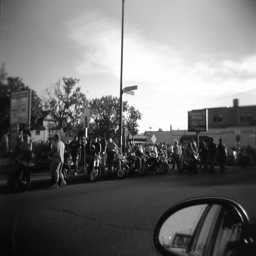
A black and white image of many people around motorcycles.
Someone on a motorcycle is looking through their review mirror, at a motorcycle club gathering.
Many people standing and walking on a sidewalk next to motorcycles.
A large group of motorcyclist park their bikes and socialize with one another.
A person in a vehicle viewing people with motorcycles.